Thierry De Groote

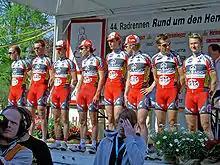

Thierry De Groote (born 9 May 1975 in Deinze, Belgium) is a professional road bicycle racer.